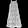
Label: Dress